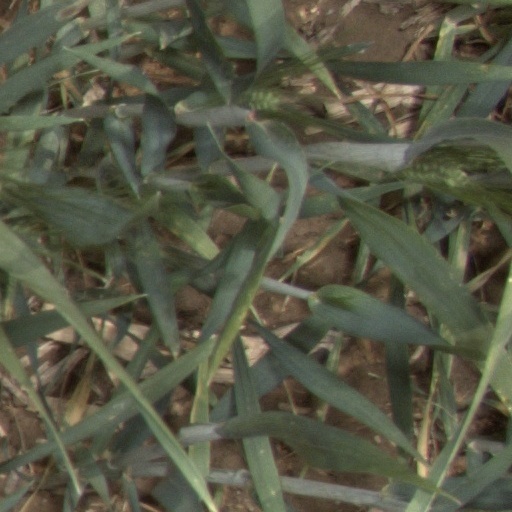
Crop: wheat